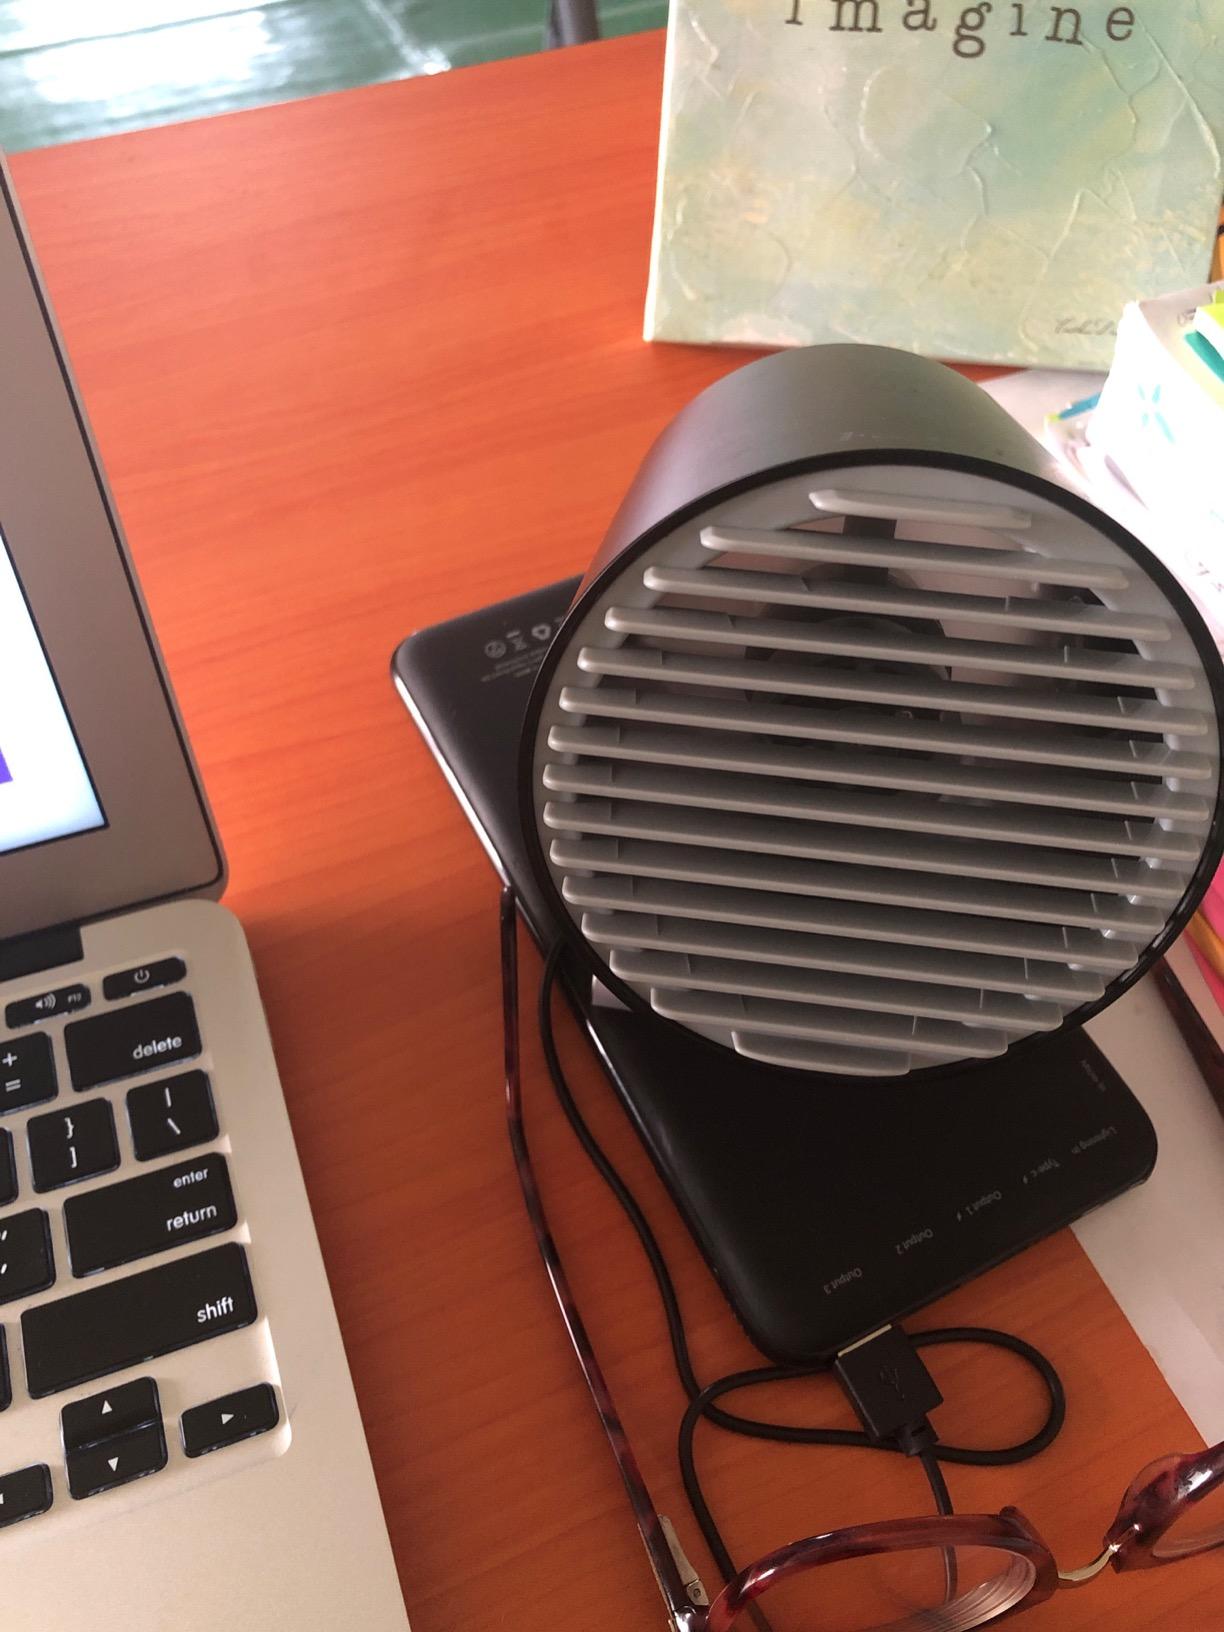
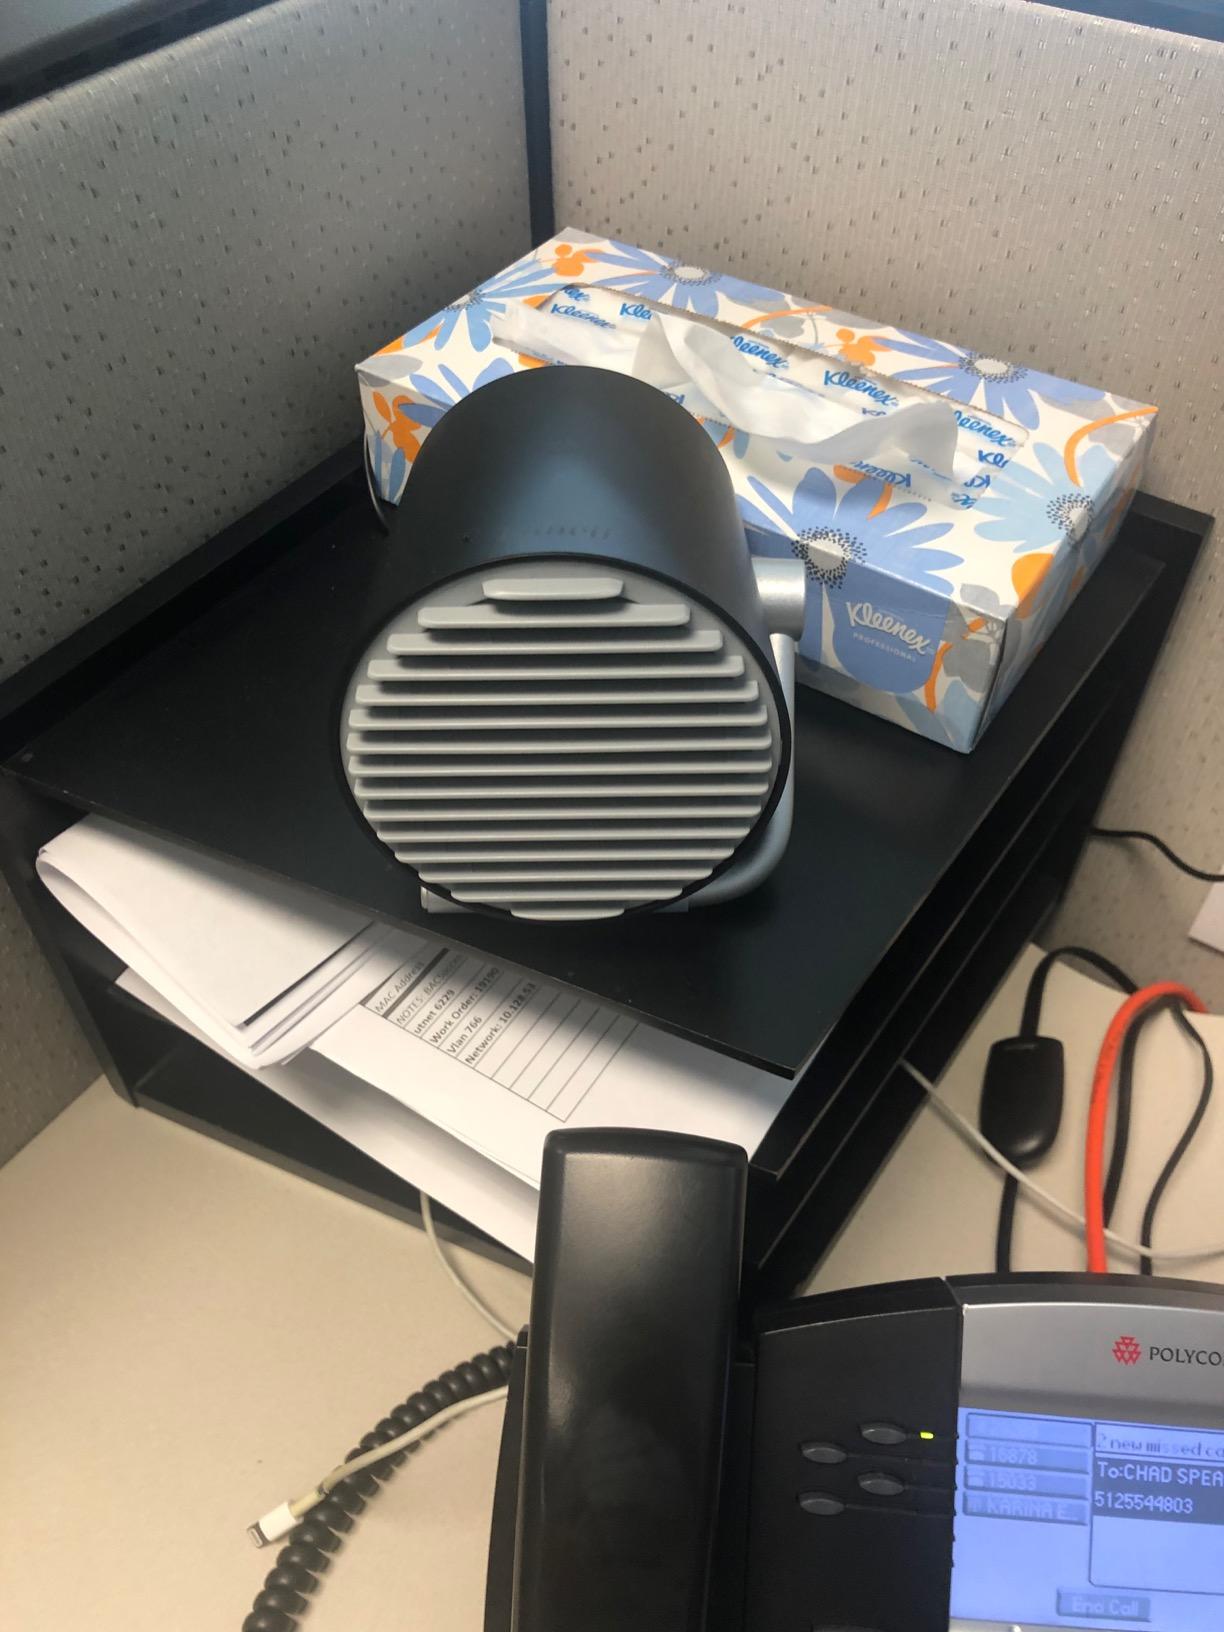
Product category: fan
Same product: yes